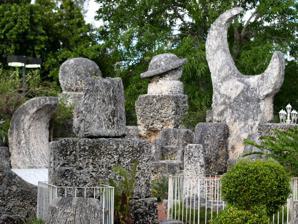
Building: Coral Castle
Country: United States of America
Year built: 1923
Artificial limestone structure in Florida, US United States historic place Coral Castle U.S. National Register of Historic Places U.S. Historic district A structure resembling the Moon, along with other structures at Coral Castle Show map of Florida Show map of the United States Location Unincorporated Miami-Dade County, Florida Coordinates 25°30′1″N 80°26′42″W / 25.50028°N 80.44500°W / 25.50028; -80.44500 Built 1920 Website coralcastle .com NRHP reference No. 84000840 Added to NRHP May 10, 1984 Coral Castle is an oolite limestone structure created by the Latvian-American eccentric Edward Leedskalnin (1887–1951). It comprises numerous large stones, each weighing several tons , sculpted into a variety of shapes, including slab walls, tables, chairs, a crescent moon, a water fountain and a sundial. It was sold to Lennar Corp. for 13.5 million. Even though Coral Castle is noted for the claim that it was built single-handedly by Leedskalnin using reverse magnetism or supernatural abilities, photographs and eyewitness accounts evidence that he used pulleys and other simple tools. It is currently a privately operated tourist attraction, located in unincorporated territory of Miami-Dade County, Florida . History Coral Castle's own promotional material says Edward Leedskalnin was 26 years old when he was suddenly rejected by his 16-year-old fiancée Agnes Skuvst in Latvia , just one day before the wedding.  Leaving for the United States , he came down with allegedly terminal tuberculosis , but spontaneously healed, stating that magnets had some effect on his disease. He spent more than 28 years building Coral Castle, refusing to allow anyone to view him while he worked. [ contradictory ] A few teenagers claimed to have witnessed his work, reporting that he had caused the blocks of coral to move like hydrogen balloons. [ better source needed ] The only advanced tool that Leedskalnin spoke of using was a " perpetual motion holder". Leedskalnin originally built a castle, which he named "Ed's Place", in Florida City, Florida , around 1923.  He purchased the land from Ruben Moser whose wife had assisted him when he had another very bad case of tuberculosis. Florida City, which borders the Everglades , is the southernmost city in the United States that is not on an island. At the time, it was an extremely remote location with very little development. The castle remained in Florida City until about 1936 when Leedskalnin decided to move and take the castle with him. Its second and final location has the mailing address of 28655 South Dixie Highway, Miami, FL 33033, which now appears within the census-generated overlay of Leisure City but which is actually unincorporated county territory. He reportedly chose relocation as a means to protect his privacy when discussion about developing land in the original area of the castle started. He spent three years moving the component structures of Coral Castle 10 miles (16 km) north from Florida City to its current location outside Homestead, Florida . Leedskalnin named his new place "Rock Gate" after the huge rear swinging gate he built into the back wall. He continued to work on the castle until his death in 1951. The oolite pieces that are part of the newer castle, not among those transported from the original location, were quarried on the property only a few feet away from the castle's walls. The pool and the pit beside the southern wall are quarries. The east and west quarries have been filled in. At Florida City, Leedskalnin charged visitors ten cents apiece to tour the castle grounds. After moving to Homestead, he asked for donations of twenty-five cents, but let visitors enter free if they had no money. There are signs carved into rocks at the front gate to "Ring Bell Twice".  He would come down from his living quarters in the second story of the castle tower close to the gate and conduct the tour. He never told anyone who asked him how he made the castle. He would simply answer "It's not difficult if you know how." When asked why he had built the castle, Leedskalnin would vaguely answer it was for his "Sweet Sixteen".  This is widely believed to be a reference to Agnes Skuvst (often misspelled as "Scuffs"). In Leedskalnin's own publication A Book in Every Home , he implies his "Sweet Sixteen" was more an ideal than a reality. According to a Latvian account, the girl existed, but her name was actually Hermīne Lūsis. When Leedskalnin became ill in November 1951, he put a sign on the door of the front gate "Going to the Hospital" and took the bus to Jackson Memorial Hospital in Miami . He suffered a stroke at one point, either before he left for the hospital or at the hospital. He died twenty-eight days later of pyelonephritis (a kidney infection) at the age of 64. His death certificate noted that his death was a result of " uremia ; failure of kidneys, as a result of the infection and abscess". While the property was being investigated, US$3,500 (equivalent to $41,085 in 2023) was found among Leedskalnin's personal belongings. He had made his income from conducting tours, selling pamphlets about various subjects (including magnetic currents) and the sale of a portion of his 10-acre (4.0 ha) property for the construction of U.S. Route 1. As he had no will , the castle became the property of his closest living relative in the United States, a nephew from Michigan named Harry. Coral Castle's website reports that the nephew was in poor health and he sold the castle to an Illinois family in 1953. However, this story differs from the obituary of a former Coral Castle owner, Julius Levin, a retired jeweler from Chicago , Illinois. The obituary states Levin had purchased the land from the state of Florida in 1952 and may not have been aware there was even a castle on the land. The new owners turned it into a tourist attraction and changed the name of Rock Gate to Rock Gate Park, and later to Coral Castle. In January 1981, Levin sold the castle to Coral Castle, Inc., for US$175,000 (equivalent to $586,493 in 2023). The company retains ownership today. In 1984, the property was listed on the National Register of Historic Places . It was added under the name of "Rock Gate", but the name on the list was changed to "Coral Castle" in 2011. The stone sign just inside the property that says "Adm. 10c Drop Below" is not original to Coral Castle. Leedskalnin made this sign and placed it in front of his earlier location at Florida City when he was tired of giving a "free show" to visitors who were careless and trampled his shrubbery. This sign was donated by the owners of Ed's Place and placed here in subsequent years. The Castle A view from within Coral Castle The Thirty Ton Stone The grounds of Coral Castle consist of 1,100 short tons (1,000 t ) of stones in the form of walls, carvings, furniture, and a castle tower. Commonly mistakenly believed to be made of coral , it is actually made of oolite , also known as oolitic limestone . Oolite is a sedimentary rock composed of small spherical grains of concentrically layered carbonate that may include localized concentrations of fossil shells and coral. Miami Oolite is found throughout southeastern Florida from Palm Beach County to the Florida Keys . Oolite is often found beneath only several inches of topsoil, such as at the Coral Castle site. The stones are fastened together without mortar . They are set on top of each other using their weight to keep them together. The craftsmanship detail is so fine and the stones are connected with such precision that no light passes through the joints. The 8-foot (2.4 m) tall vertical stones that make up the perimeter wall have a uniform height. Even with the passage of decades the stones have not shifted. Among the features and carvings are a two-story castle tower that served as Leedskalnin's living quarters (walls consisting of 8-foot-high pieces of stone), an accurate sundial , a polar telescope , an obelisk , a barbecue, a water well , a fountain , celestial stars and planets, and numerous pieces of furniture. The furniture pieces include a heart-shaped table, a table in the shape of Florida, twenty-five rocking chairs , chairs resembling crescent moons , a bathtub, beds, and a throne . With few exceptions, the objects are made from single pieces of stone that weigh on average 15 short tons (14 t) each. The largest stone weighs 30 short tons (27 t) and the tallest are two monoliths standing 25 ft (7.6 m) each. A 9-short-ton (8.2 t) revolving 8-foot tall gate is a famous structure of the castle, documented on the television programs In Search of... and That's Incredible! . The gate is carved so that it fits within a quarter of an inch of the walls. It was well-balanced, reportedly so that a child could open it with the push of a finger. The mystery of the gate's perfectly balanced axis and the ease with which it revolved lasted for decades until it stopped working in 1986. In order to remove it, six men and a 50-short-ton (45 t) crane were used. Once the gate was removed, the engineers discovered how Leedskalnin had centered and balanced it. He had drilled a hole from top to bottom and inserted a metal shaft. The rock rested on an old truck bearing . It was the rusting out of this bearing that resulted in the gate's failure to revolve. Complete with new bearings and shaft, it was set back into place on July 23, 1986. It failed in 2005 and was again repaired; however, it does not rotate with the same ease it once did. Coral Castle remains a popular tourist attraction. Books, magazines, and television programs speculate about how Leedskalnin was able to construct the structure and move stones that weigh many tons. Claims that nobody had ever seen Leedskalnin at work and that he levitated his stones have been repudiated. Orval Irwin reportedly witnessed him quarry his stones and erect parts of his wall, and illustrated the methods in his book Mr. Can't Is Dead . The Nemith Film Collection produced a short film documentary in 1944 of him at work [ contradictory ] .  Coral Castle's website states that, "If anyone ever questioned Ed about how he moved the blocks of coral, Ed would only reply that he understood the laws of weight and leverage well." He also stated that he had "discovered the secrets of the pyramids", referring to the Great Pyramid of Giza . The Coral Castle In popular culture Coral Castle is sometimes referred to as Florida's Stonehenge. The 1958 film The Wild Women of Wongo used Coral Castle as the set for the dragon-god temple. The lunar scenes of the 1961 film Nude on the Moon were shot in Coral Castle. "The Castle of Secrets" is an episode of Leonard Nimoy 's program In Search of... (1976–1982) that includes a dramatization of Leedskalnin moving the stones with minimal effort. On June 20, 2014, the History Channel aired a segment about Coral Castle in the Ancient Aliens series (Season 2, Episode 8), "Mysterious Structures". Billy Idol 's 1986 song " Sweet Sixteen " was inspired by the story of Leedskalnin and Coral Castle. John Martin's book, Coral Castle Construction , released in November 2012, describes how Ed Leedskalnin built his structure based on fundamental engineering principles. In the video game Fortnite , a location named Coral Castle exists. It is unknown if it is in reference to the real-life Coral Castle. In August 2020, the company that owns Coral Castle sued Epic Games for trademark infringement. In the novel The Island of Eternal Love , by Cuban-American author Daína Chaviano , a whole chapter ("Very close to my heart") is dedicated to the history of Coral Castle and his builder Edward Leedskalnin . See also Bishop Castle , a one-man construction project near Rye, Colorado Ferdinand Cheval , a French postman who built Le Palais idéal , a similar stone castle Mystery Castle , a one-man construction project built in the 1930s in Phoenix, Arizona by Boyce Luther Gulley Watts Tower , designed and built by Simon Rodia References